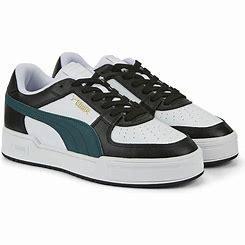
Brand: Puma
Model: Ca Pro